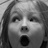
Emotion: surprise